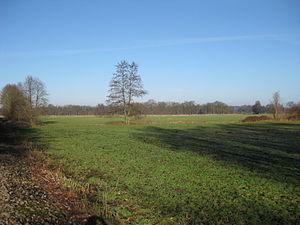
Réserve naturelle Versmolder Bruch à côté de Versmold